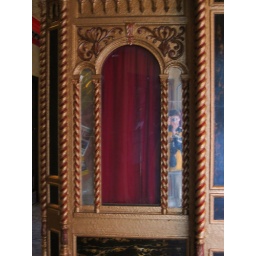
i'm in ur box office